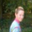
Label: boy